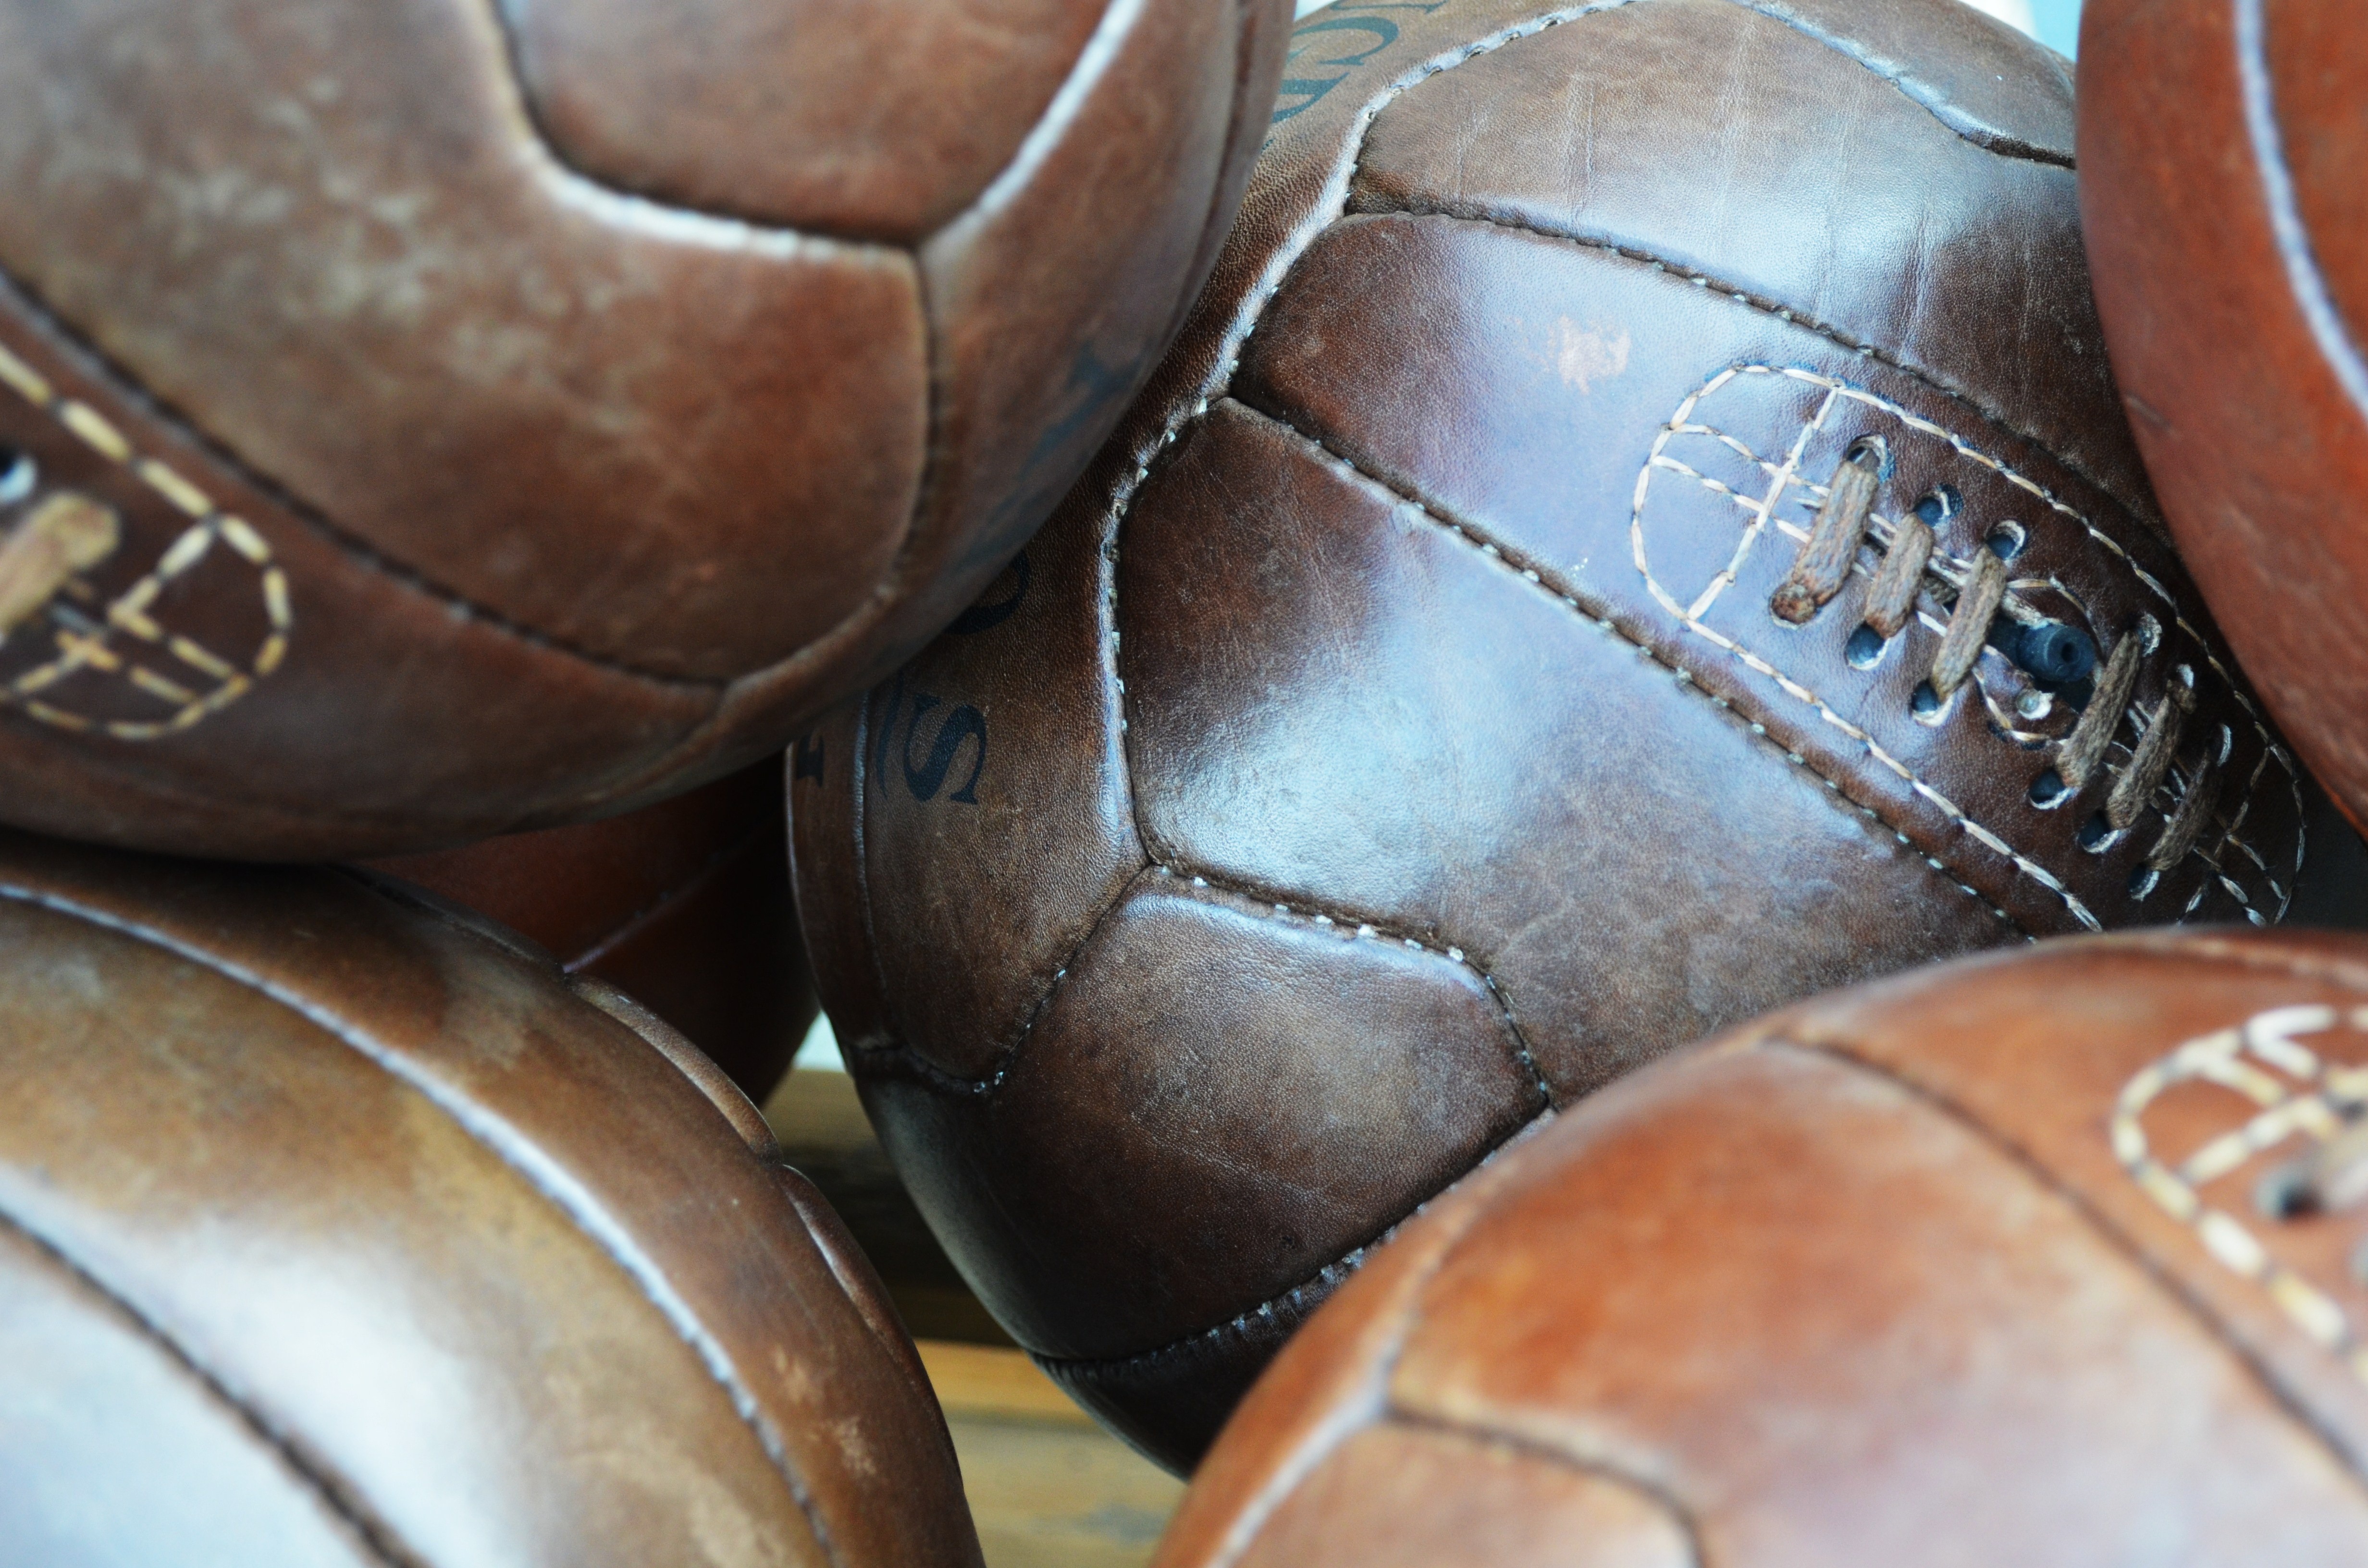
sport, leather, game, play, recreation, food, athletic, equipment, training, soccer, professional, football, leisure, goal, activity, sports equipment, close up, competition, team, footwear, ball, sphere, match, balls, athlete, league, win, man made object